The Call of Cthulhu (film)

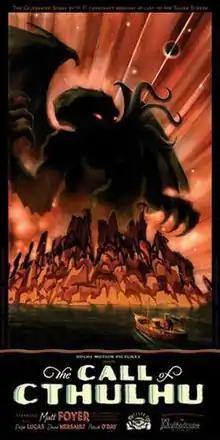
Theatrical release poster

The Call of Cthulhu is a 2005 independent silent horror film adaptation of H. P. Lovecraft's short story of the same name, produced by Sean Branney and Andrew Leman and distributed by the H. P. Lovecraft Historical Society. It is the first film adaptation of the famous Lovecraft story, and uses Mythoscope, a blend of vintage and modern filming techniques intended to produce the look of a 1920s-era film. The film is the length of a featurette.